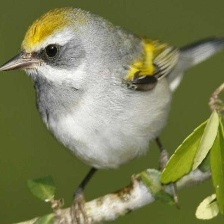
Species: GOLD WING WARBLER
Scientific name: VERMIVORA CHRYSOPTERA